Nay San Lwin

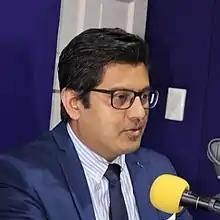

Nay San Lwin (born 1978) is a prominent Rohingya political activist from Myanmar. He is a prolific commentator on Rohingya issues on radio, television channels and other mainstream media outlets. He was publicly attacked by the Myanmar presidential office and state counsellor's office for his role in getting out news about military atrocities in Northern Rakhine State.